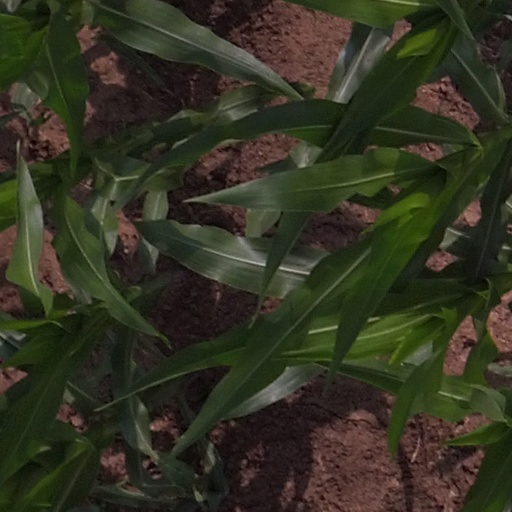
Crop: maize; corn